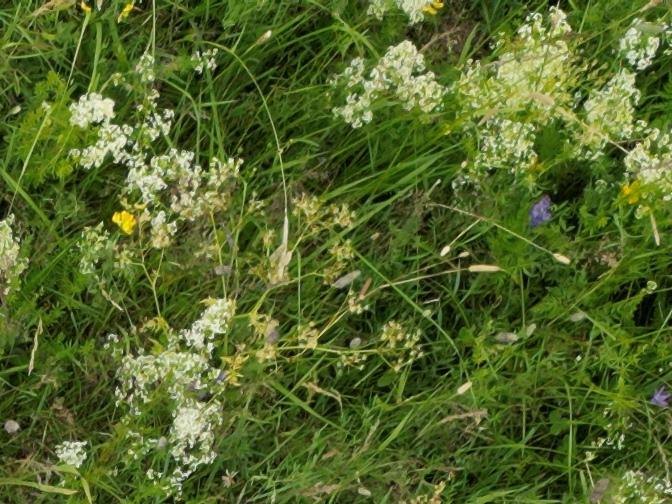
Flowers visible: yarrow flowers, yarrow flowers, yarrow flowers, yarrow flowers